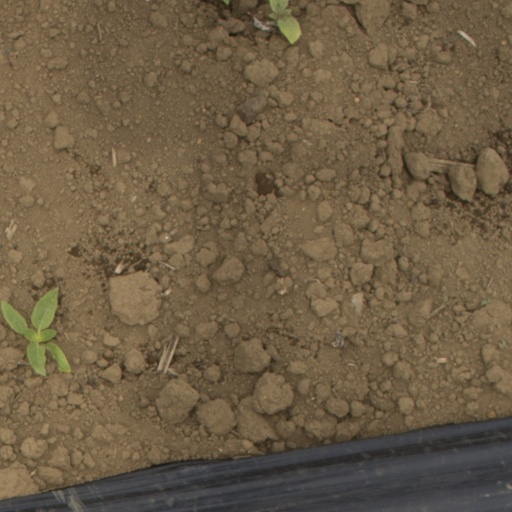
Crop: Jerusalem artichoke